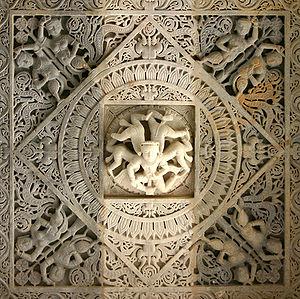
Ranakpur est une petite cité du Rajasthan située dans la chaîne des Ârâvalli à une soixantaine de kilomètres au nord de la ville d'Udaipur. Elle tire son nom du raja Rana Kumbha.